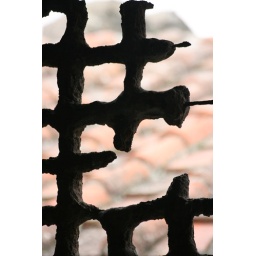
An excavated window in the ruins of a building in Herculaneum in Italy.